Karlovci Gymnasium

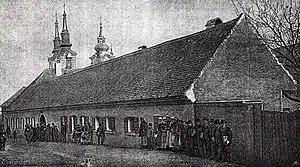
Gymnasium of Karlovci, old building, 19th century

The Karlovci Gymnasium is the high school (gymnasium) located in the town of Sremski Karlovci. Founded in 1791, it is the oldest secondary school in Serbia. This type of school is comparable to U.S. college preparatory schools or English grammar schools.